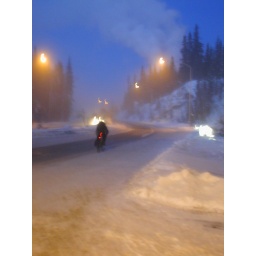
This person is riding their bike to school in 38 below zero